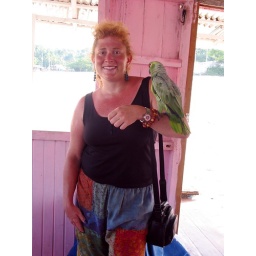
in Amazonas, Brazil. Friends have pointed out that my skin matches the pink paint on the walls very well.